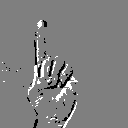
ASL letter: z